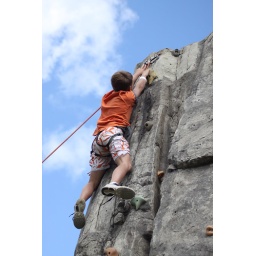
A boy reaches for the top of the climbing wall in late July.